İdris Küçükömer

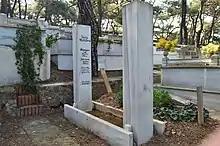
Grave of İdris Küçükömer in Büyükada

Küçükömer's wife was Meral Küçükömer who died in Istanbul in November 2020. They had two sons. During the final years Idris Küçükömer settled in Büyükada, Istanbul. He died in Istanbul on 5 July 1987 after a long illness and was buried in Büyükada.